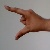
The image shows a hand gesture representing the letter 'Z' in Indian Sign Language.